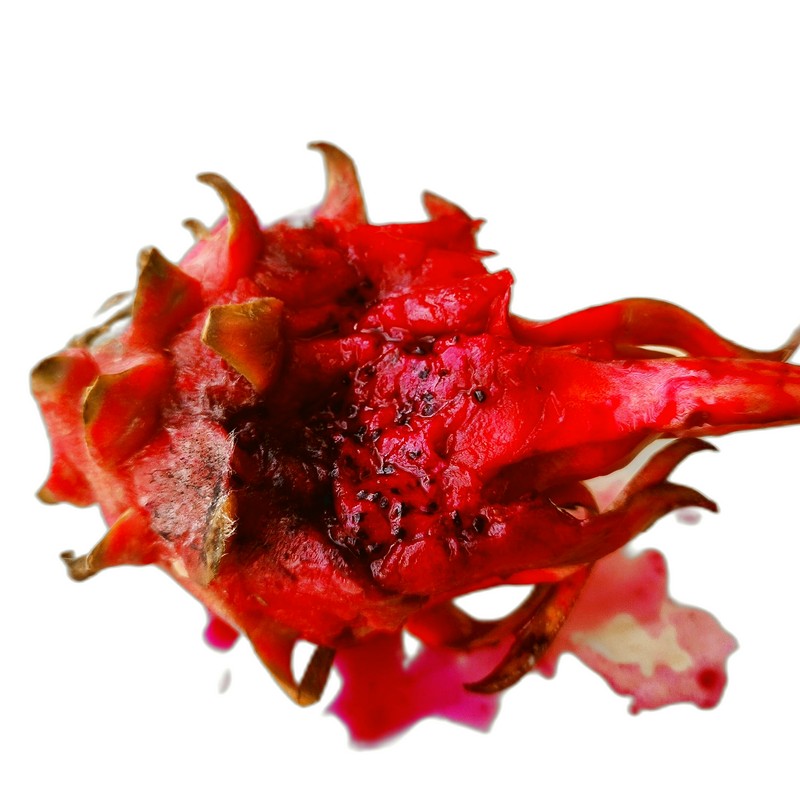
Label: Defect Dragon Fruit